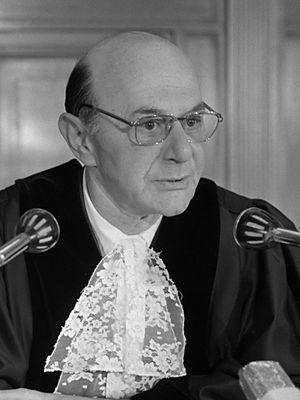
Manfred Lachs est un éducateur, diplomate et juriste polonais, qui servit le plus longtemps comme membre à la Cour internationale de justice et qui fut un brillant chercheur en droit qui eut une influence décisive sur le développement du droit international après la Seconde Guerre mondiale.